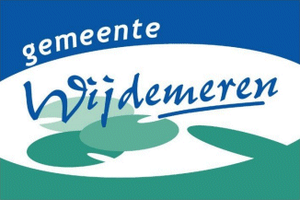
Wijdemeren est une commune dans la province de la Hollande-Septentrionale. La superficie de la commune est de 77,00 km². En 2005, sa population est de 23 237 habitants.